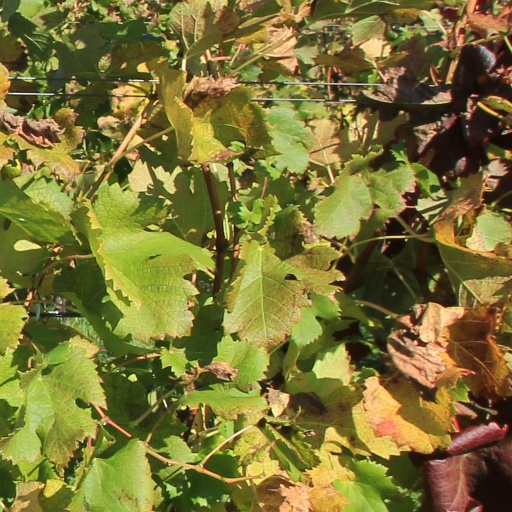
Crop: grape